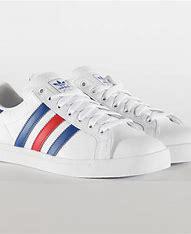
Brand: Adidas
Model: Coast Star